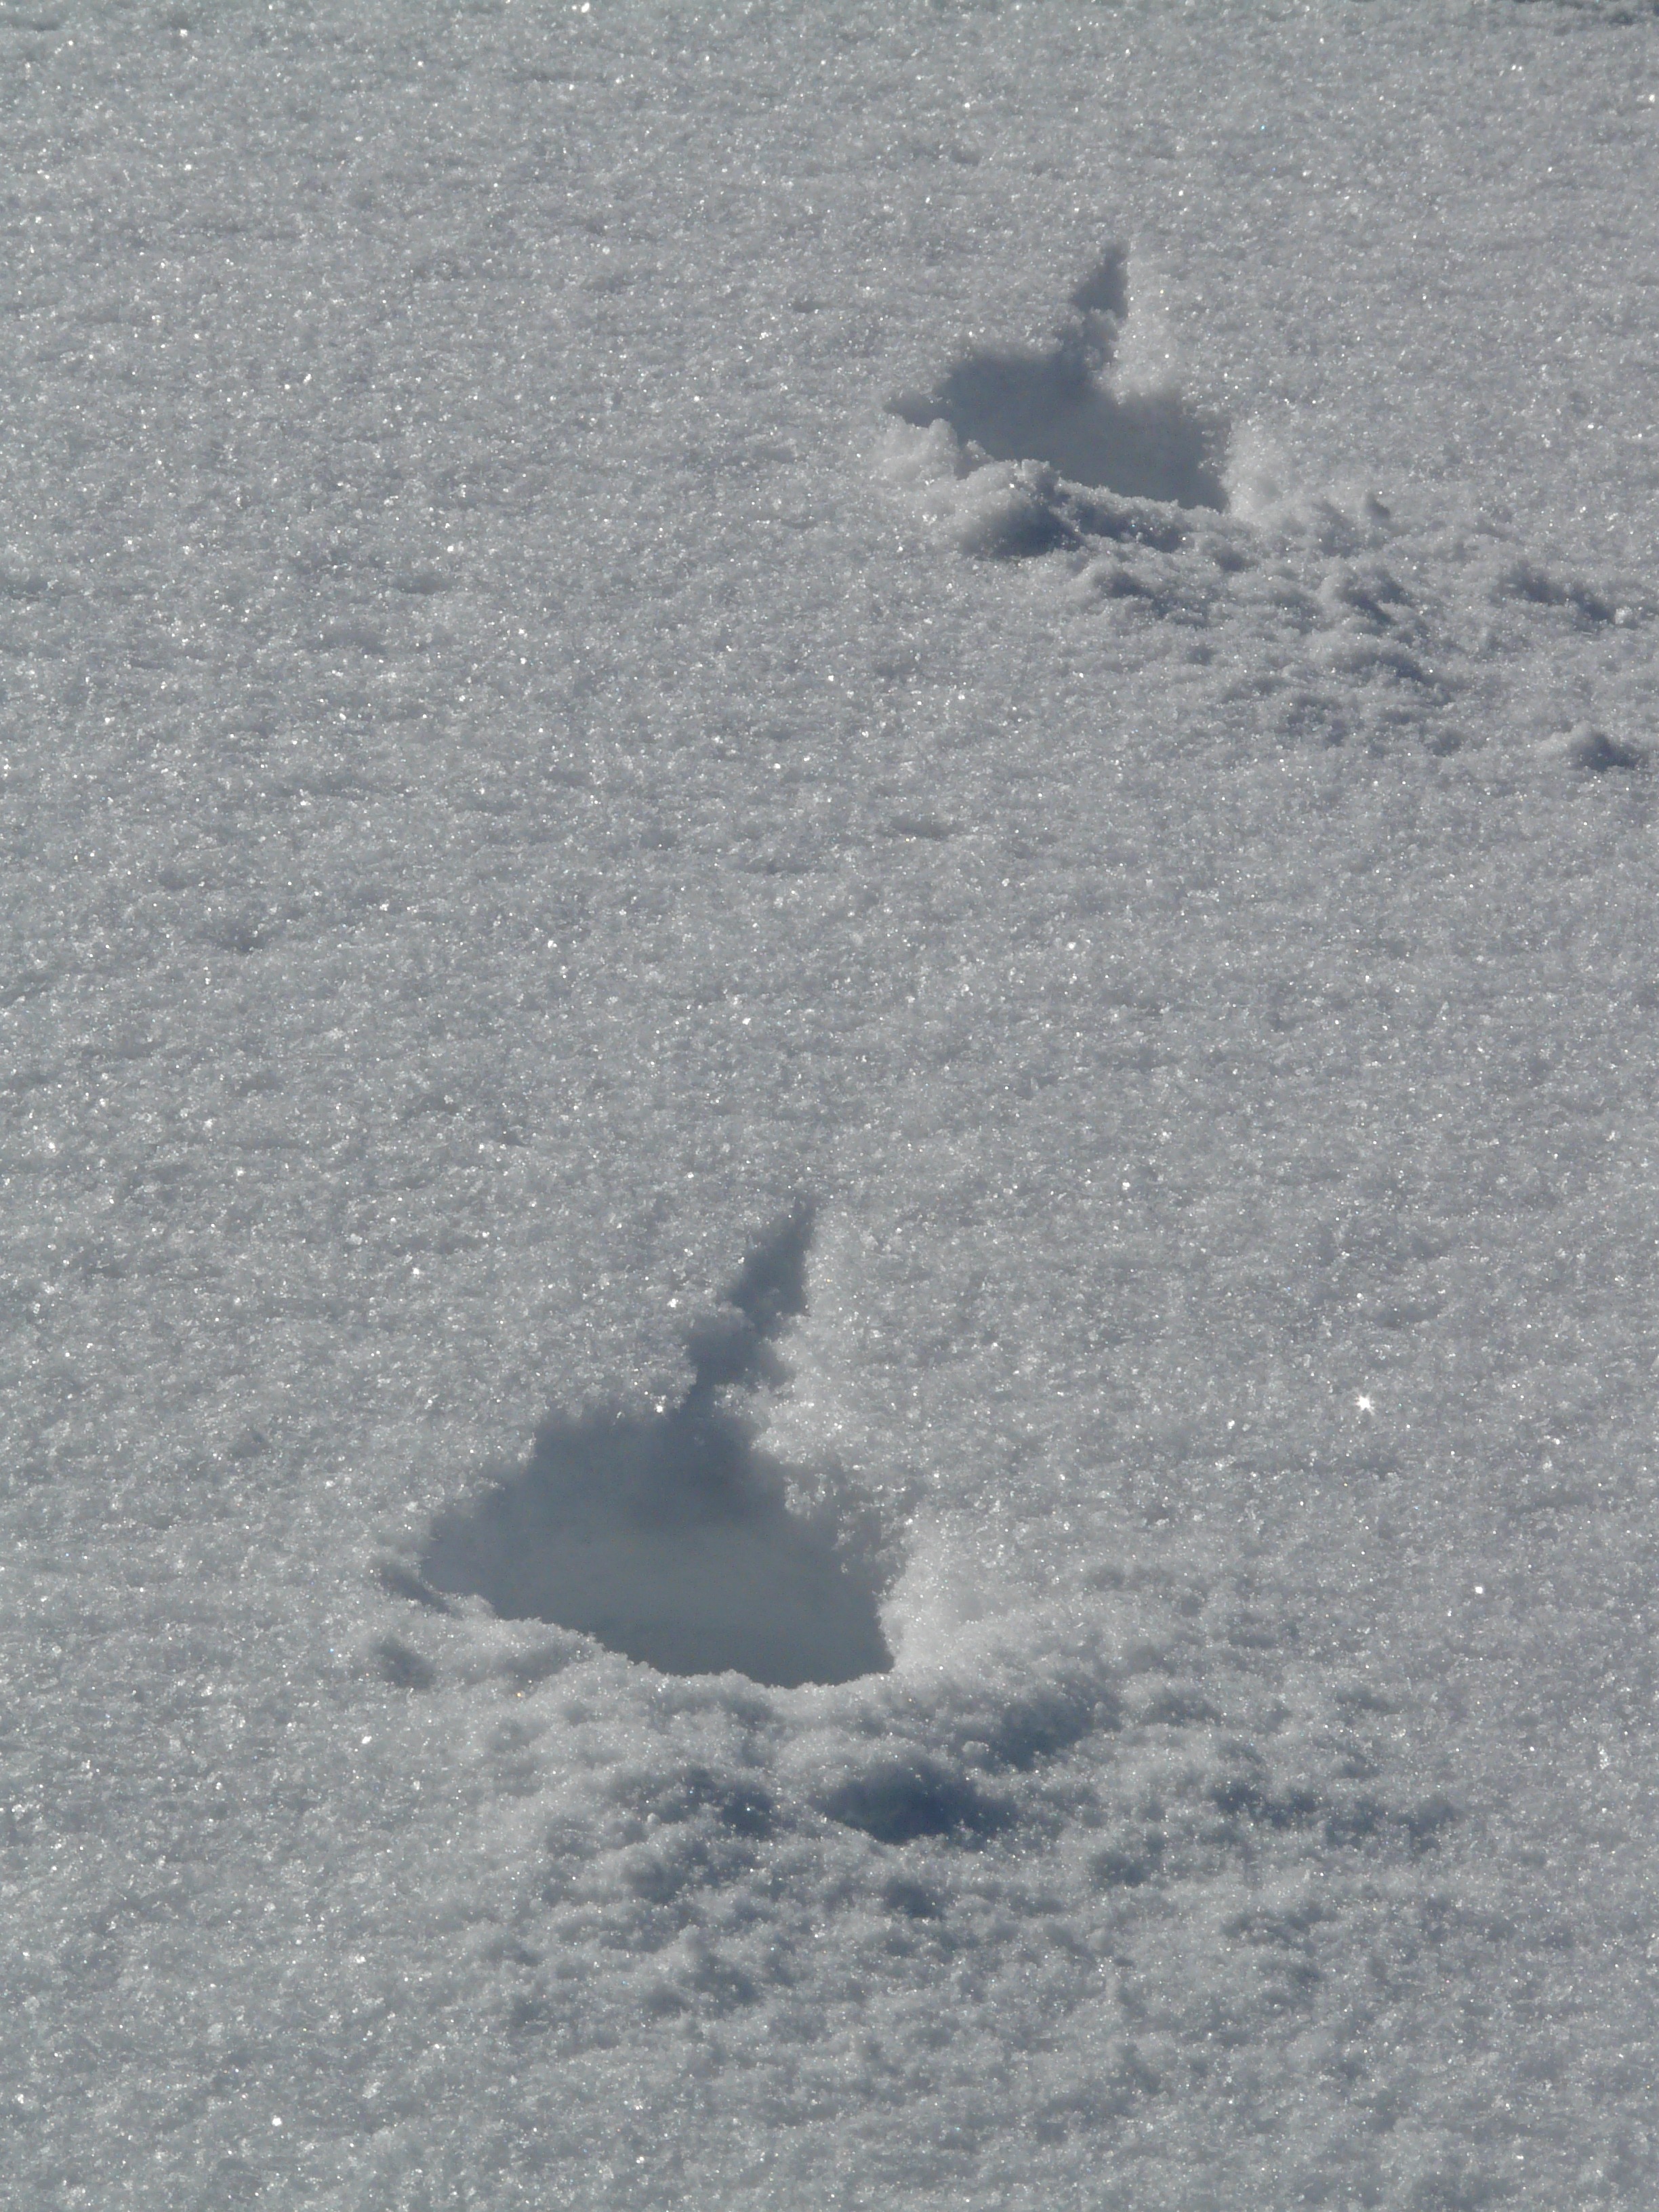
snow, cold, winter, track, white, floor, ice, weather, snowy, arctic, skiing, tundra, traces, freezing, deep snow, arctic ocean, wag, ski pole